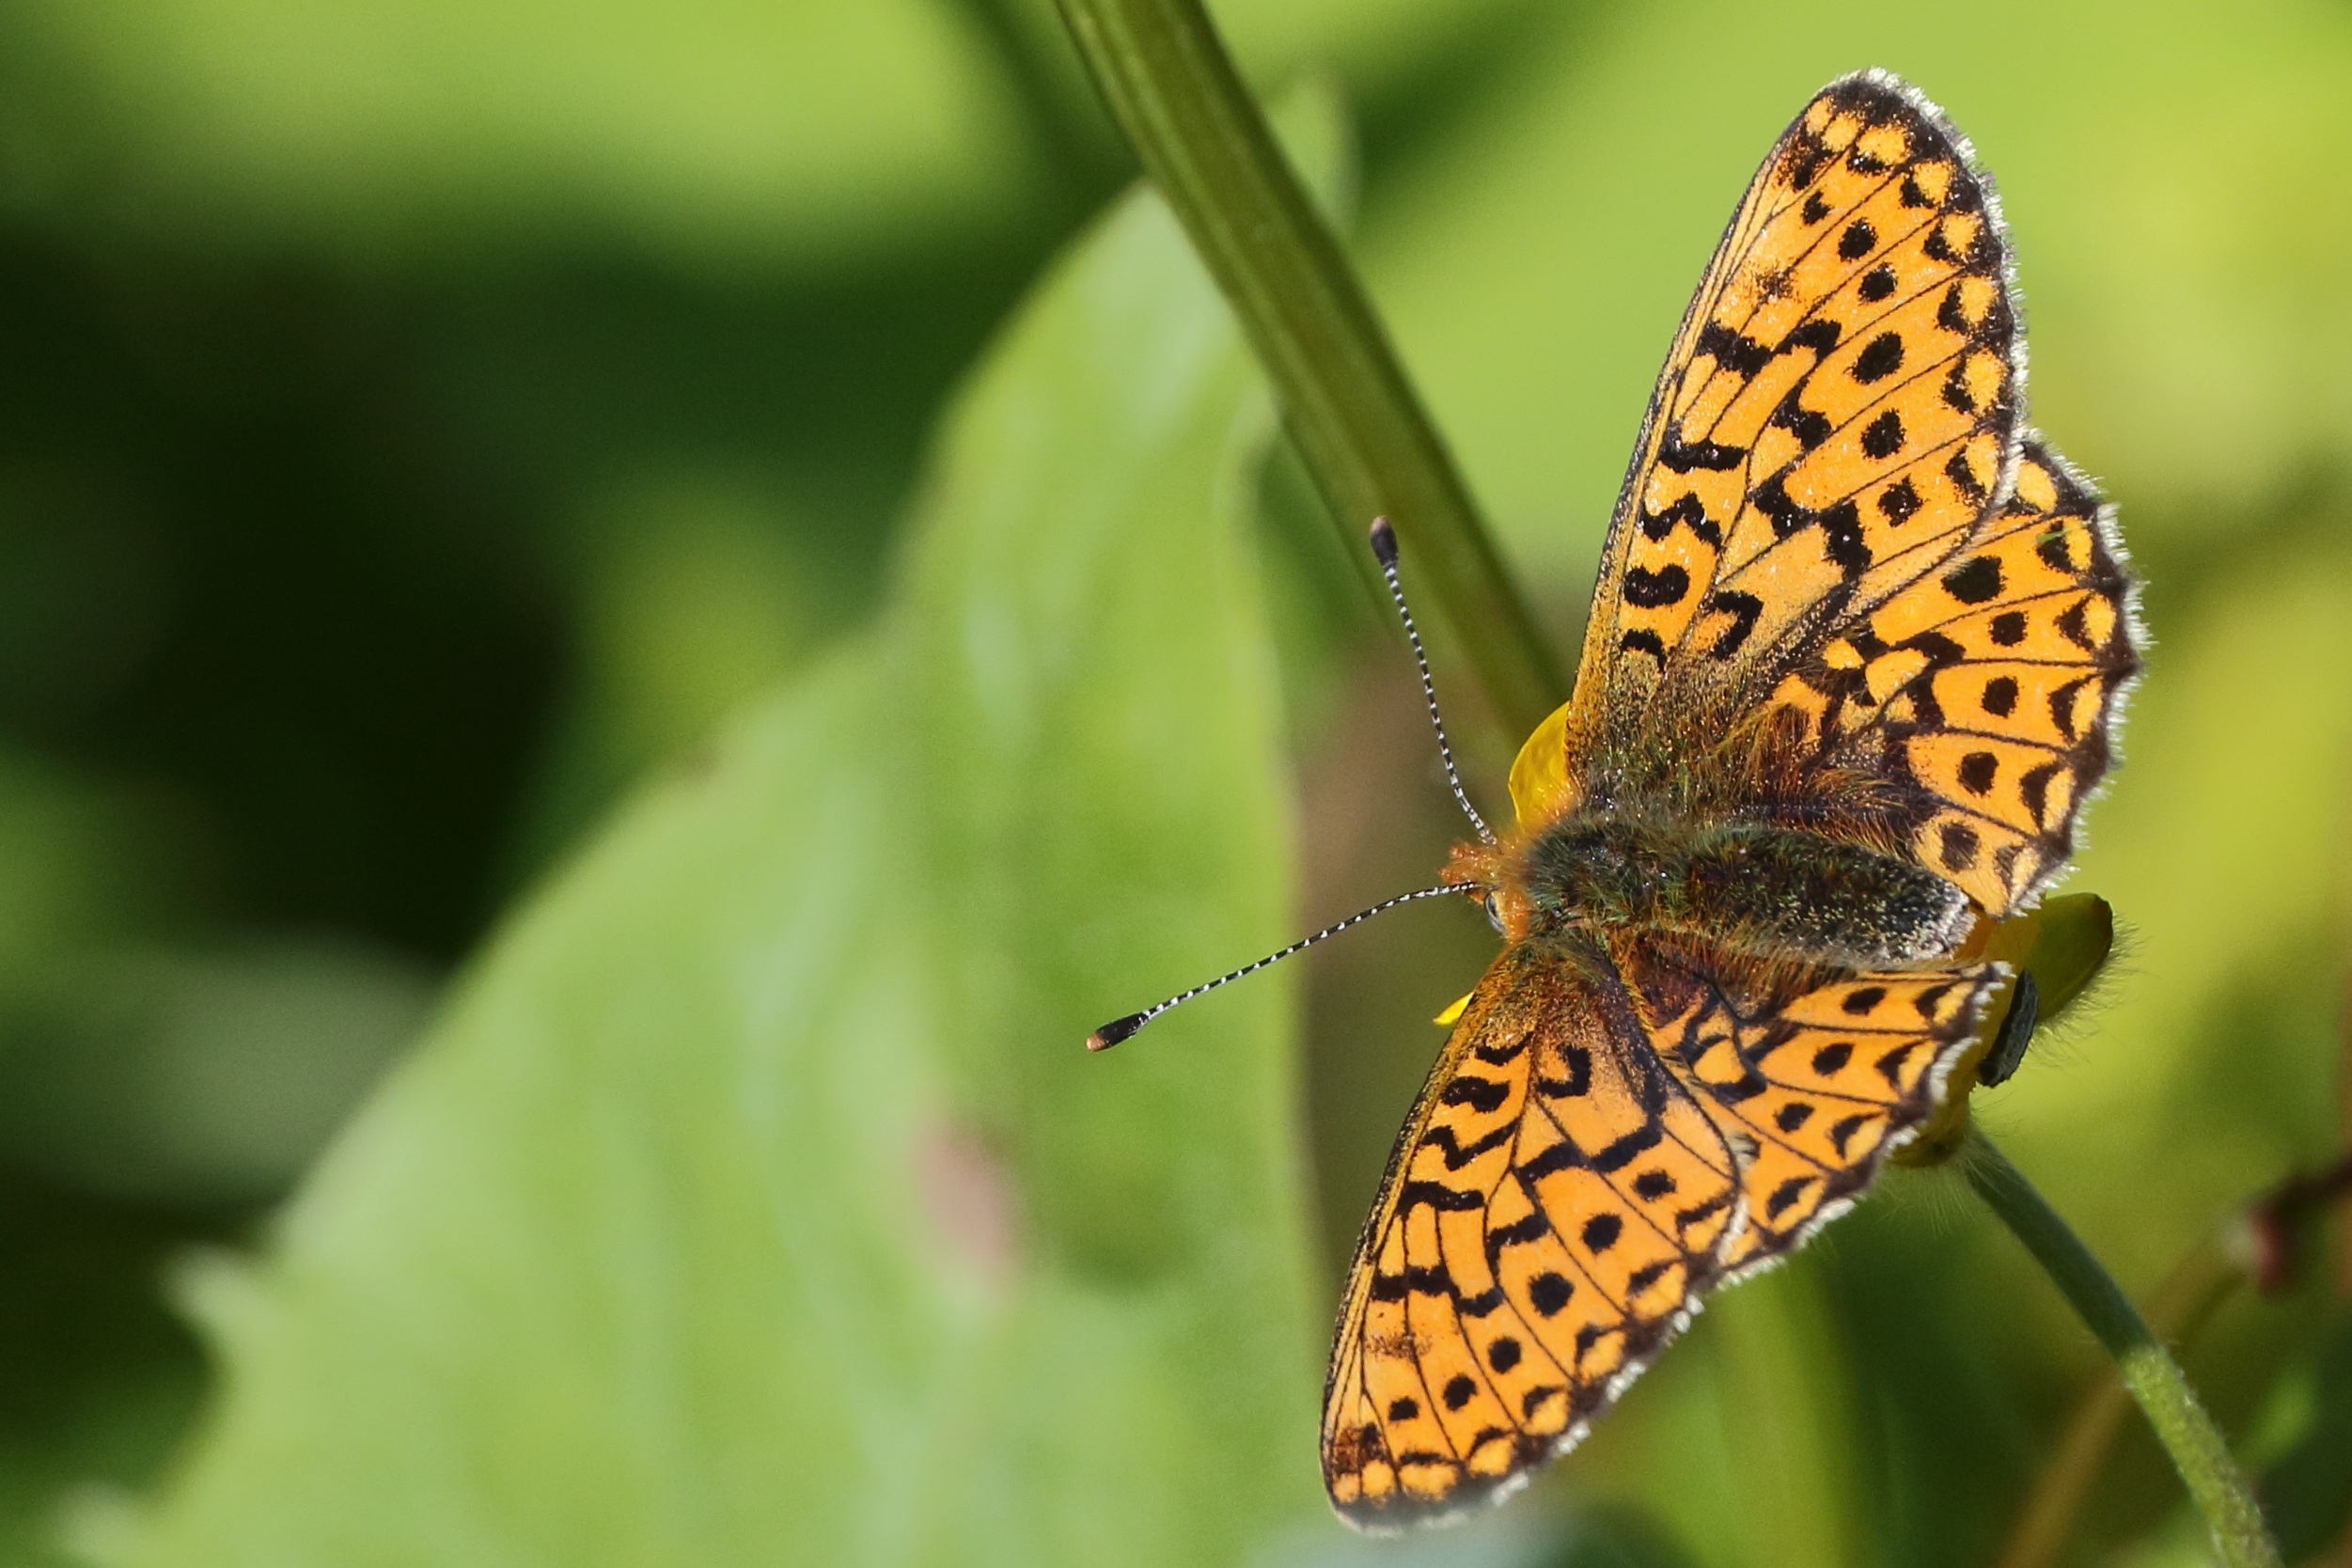
nature, flower, orange, insect, butterfly, fauna, invertebrate, close up, monarch butterfly, butterflies, nectar, macro photography, arthropod, fritillary, pollinator, moths and butterflies, lycaenid, brush footed butterfly